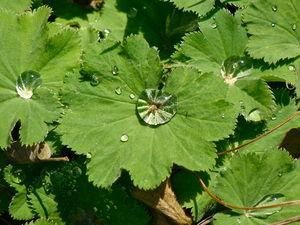
gouttes d'eau sur des feuilles